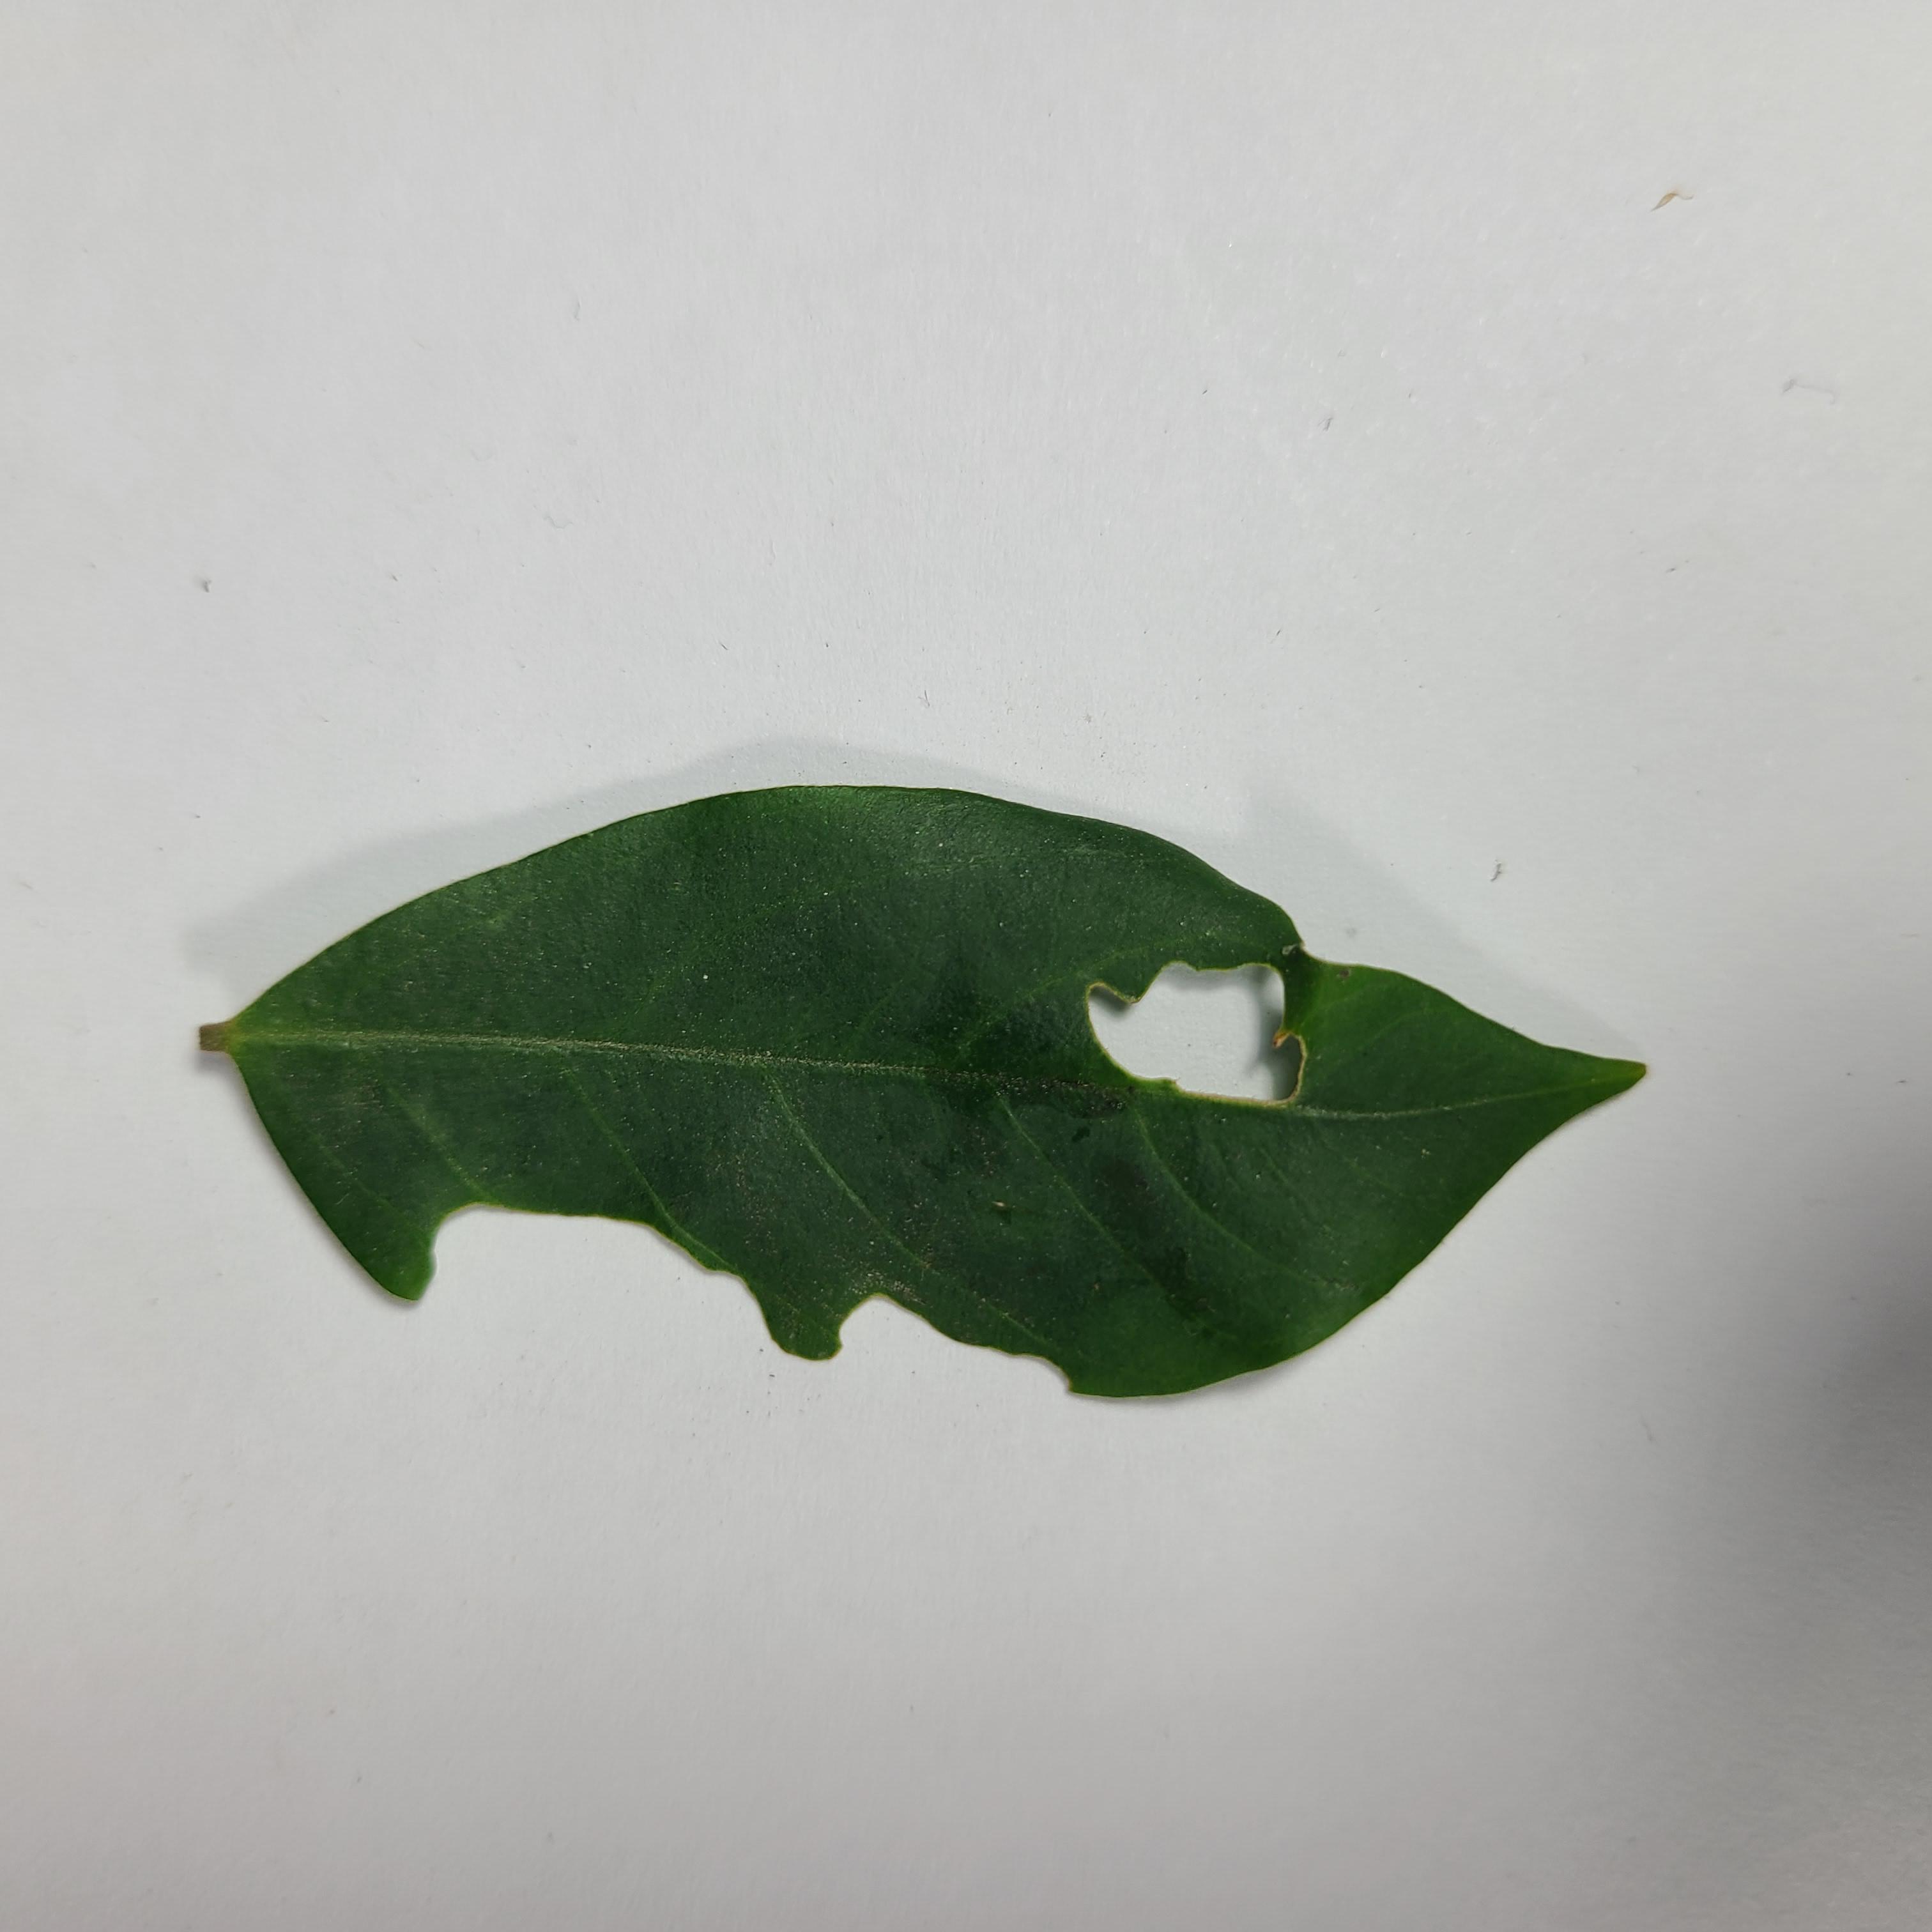
Label: Insect Hole leaves